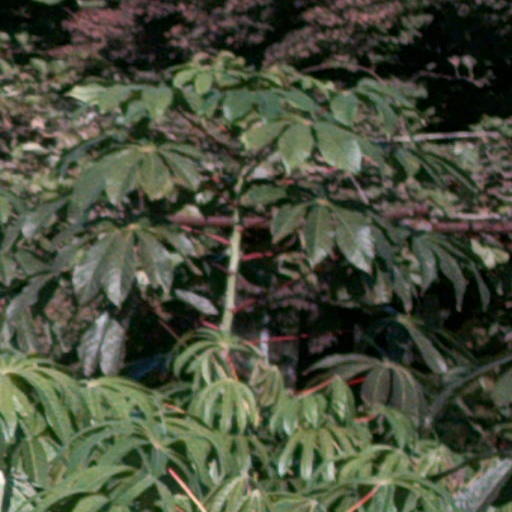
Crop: cassava